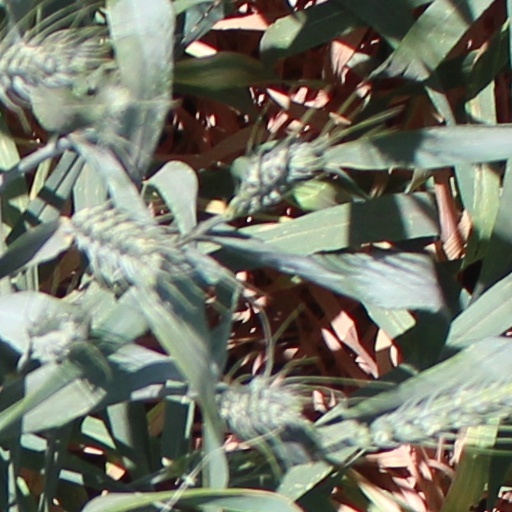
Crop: wheat